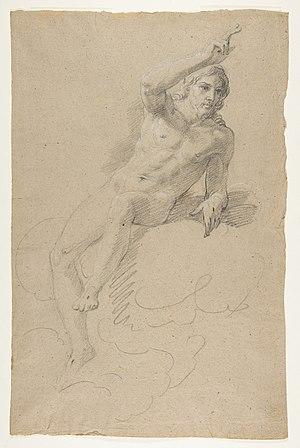
Giacomo Zoboli est un peintre italien.